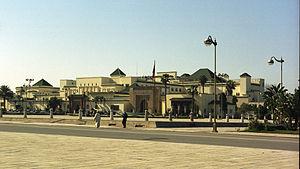
Le Palais royal de Rabat, capitale du Maroc, est le principal palais royal du pays.